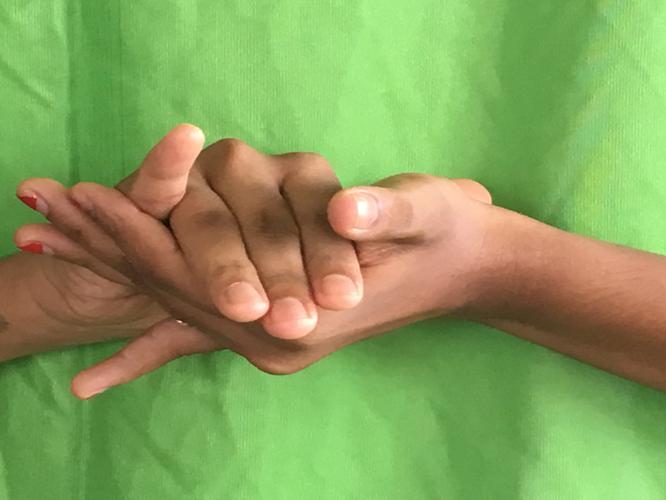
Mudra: Kurma
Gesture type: double_hand